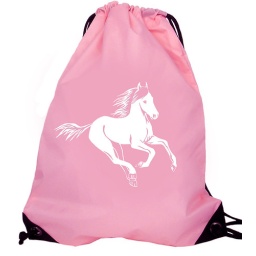
a lovely galloping horse in white on a pink gym bag